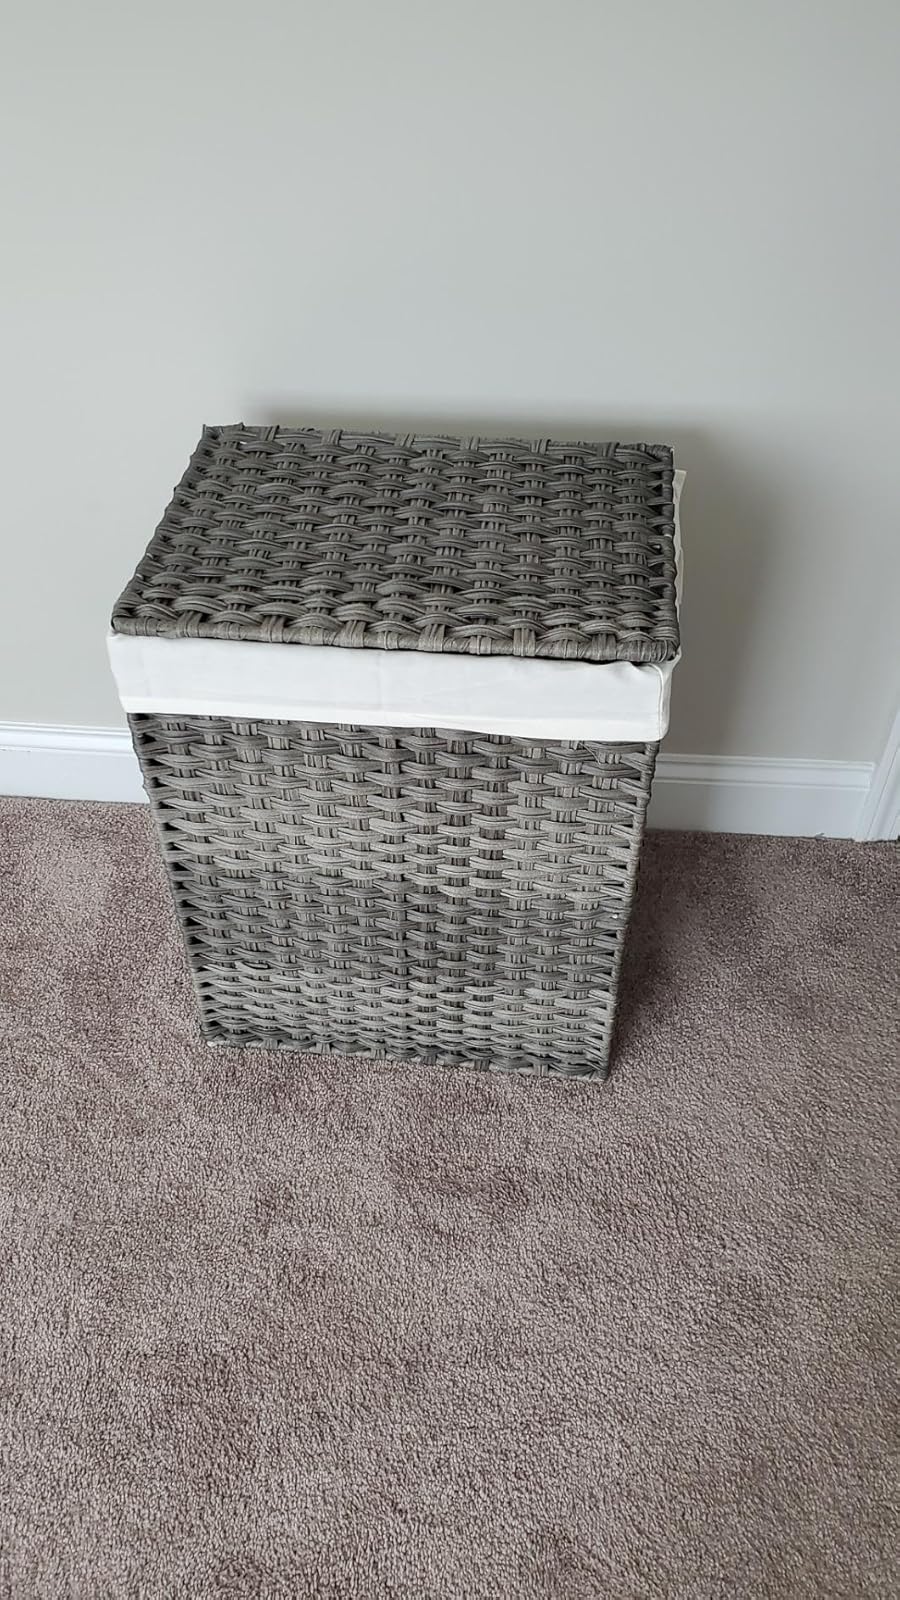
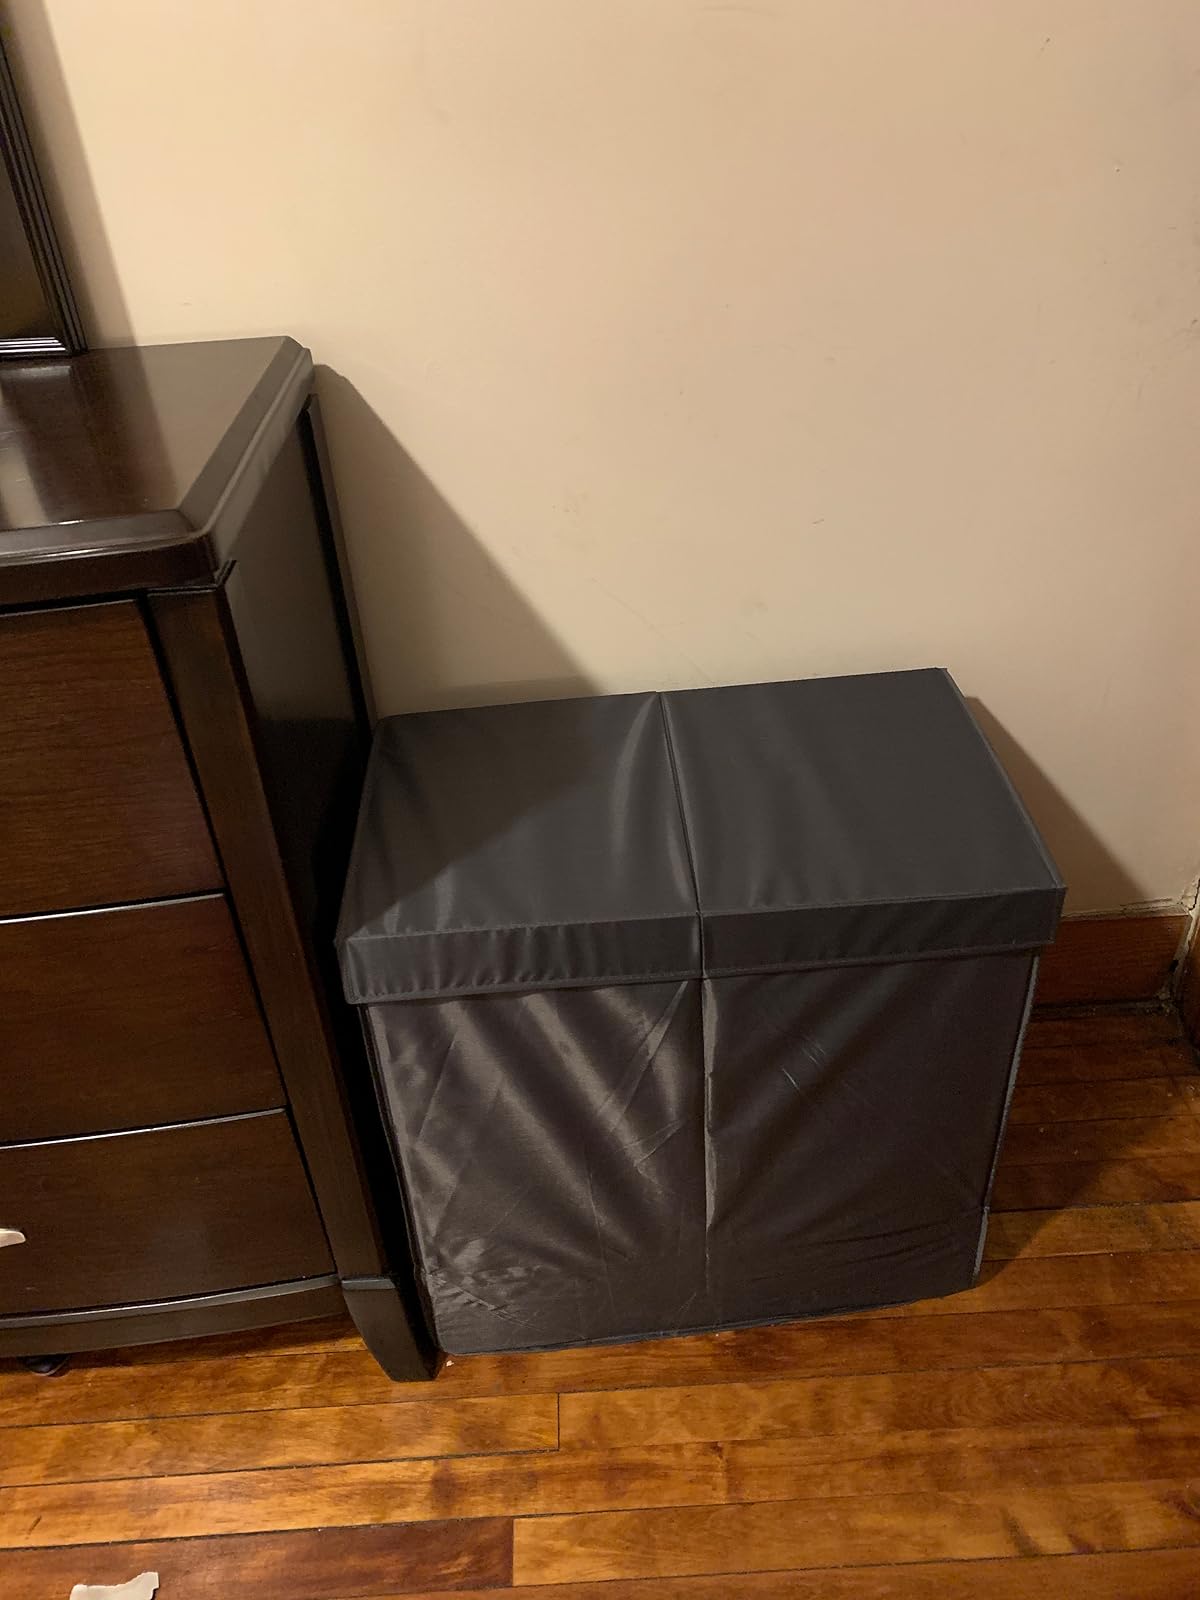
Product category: items_hamper
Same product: no